Pietisten

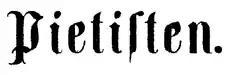
Titles from the reissue of the first fifteen issues.

Scott founded the journal with the goal of "practical edification without polemics" and was its editor for several months until he was forced to leave the country. During that time, he focused primarily on topics such as conversion stories and Christian living. After Scott's departure in April 1842, "Pietisten" was edited by preacher Carl Olof Rosenius, who was left to continue Scott's work; its tone changed somewhat as Rosenius took it in a Moravian Brethren-influenced direction, and began to include biblical exposition as well as occasional material from Johann Konrad Wilhelm Löhe, John Charles Ryle, Erik Pontoppidan, and others. During Rosenius' editorship, the magazine was essentially written by him, and was his main literary channel. In this way it had a great influence. His articles have subsequently been published as reflections and writings with a total circulation of two million, and another million in other languages, despite the fact that they are not particularly reader-friendly.